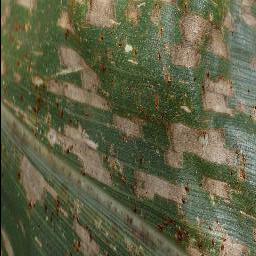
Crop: corn
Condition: (maize)_cercospora_spot_gray_spot